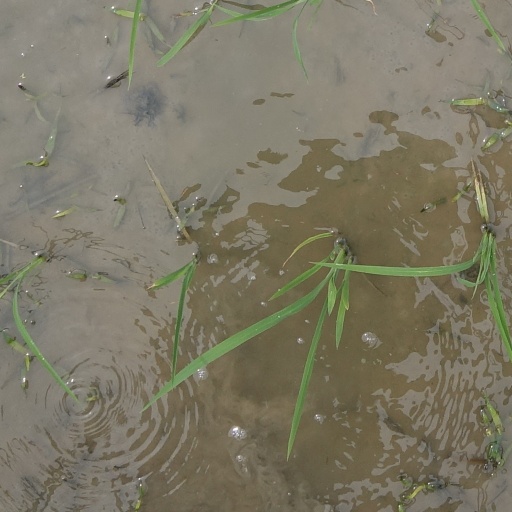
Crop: rice